William Fawcett (author)

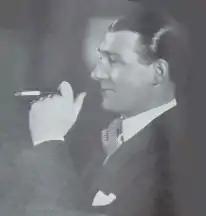
Fawcett in 1931

William Claude Fawcett (1902 – 18 May 1941) was an English journalist, editor, broadcaster, and prolific author on fox hunting, horse racing, and equestrianism.